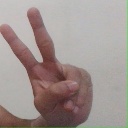
अक्षर: ऐ